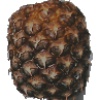
Label: pineapple